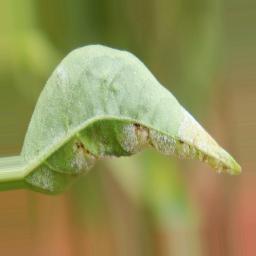
Label: powdery mildew